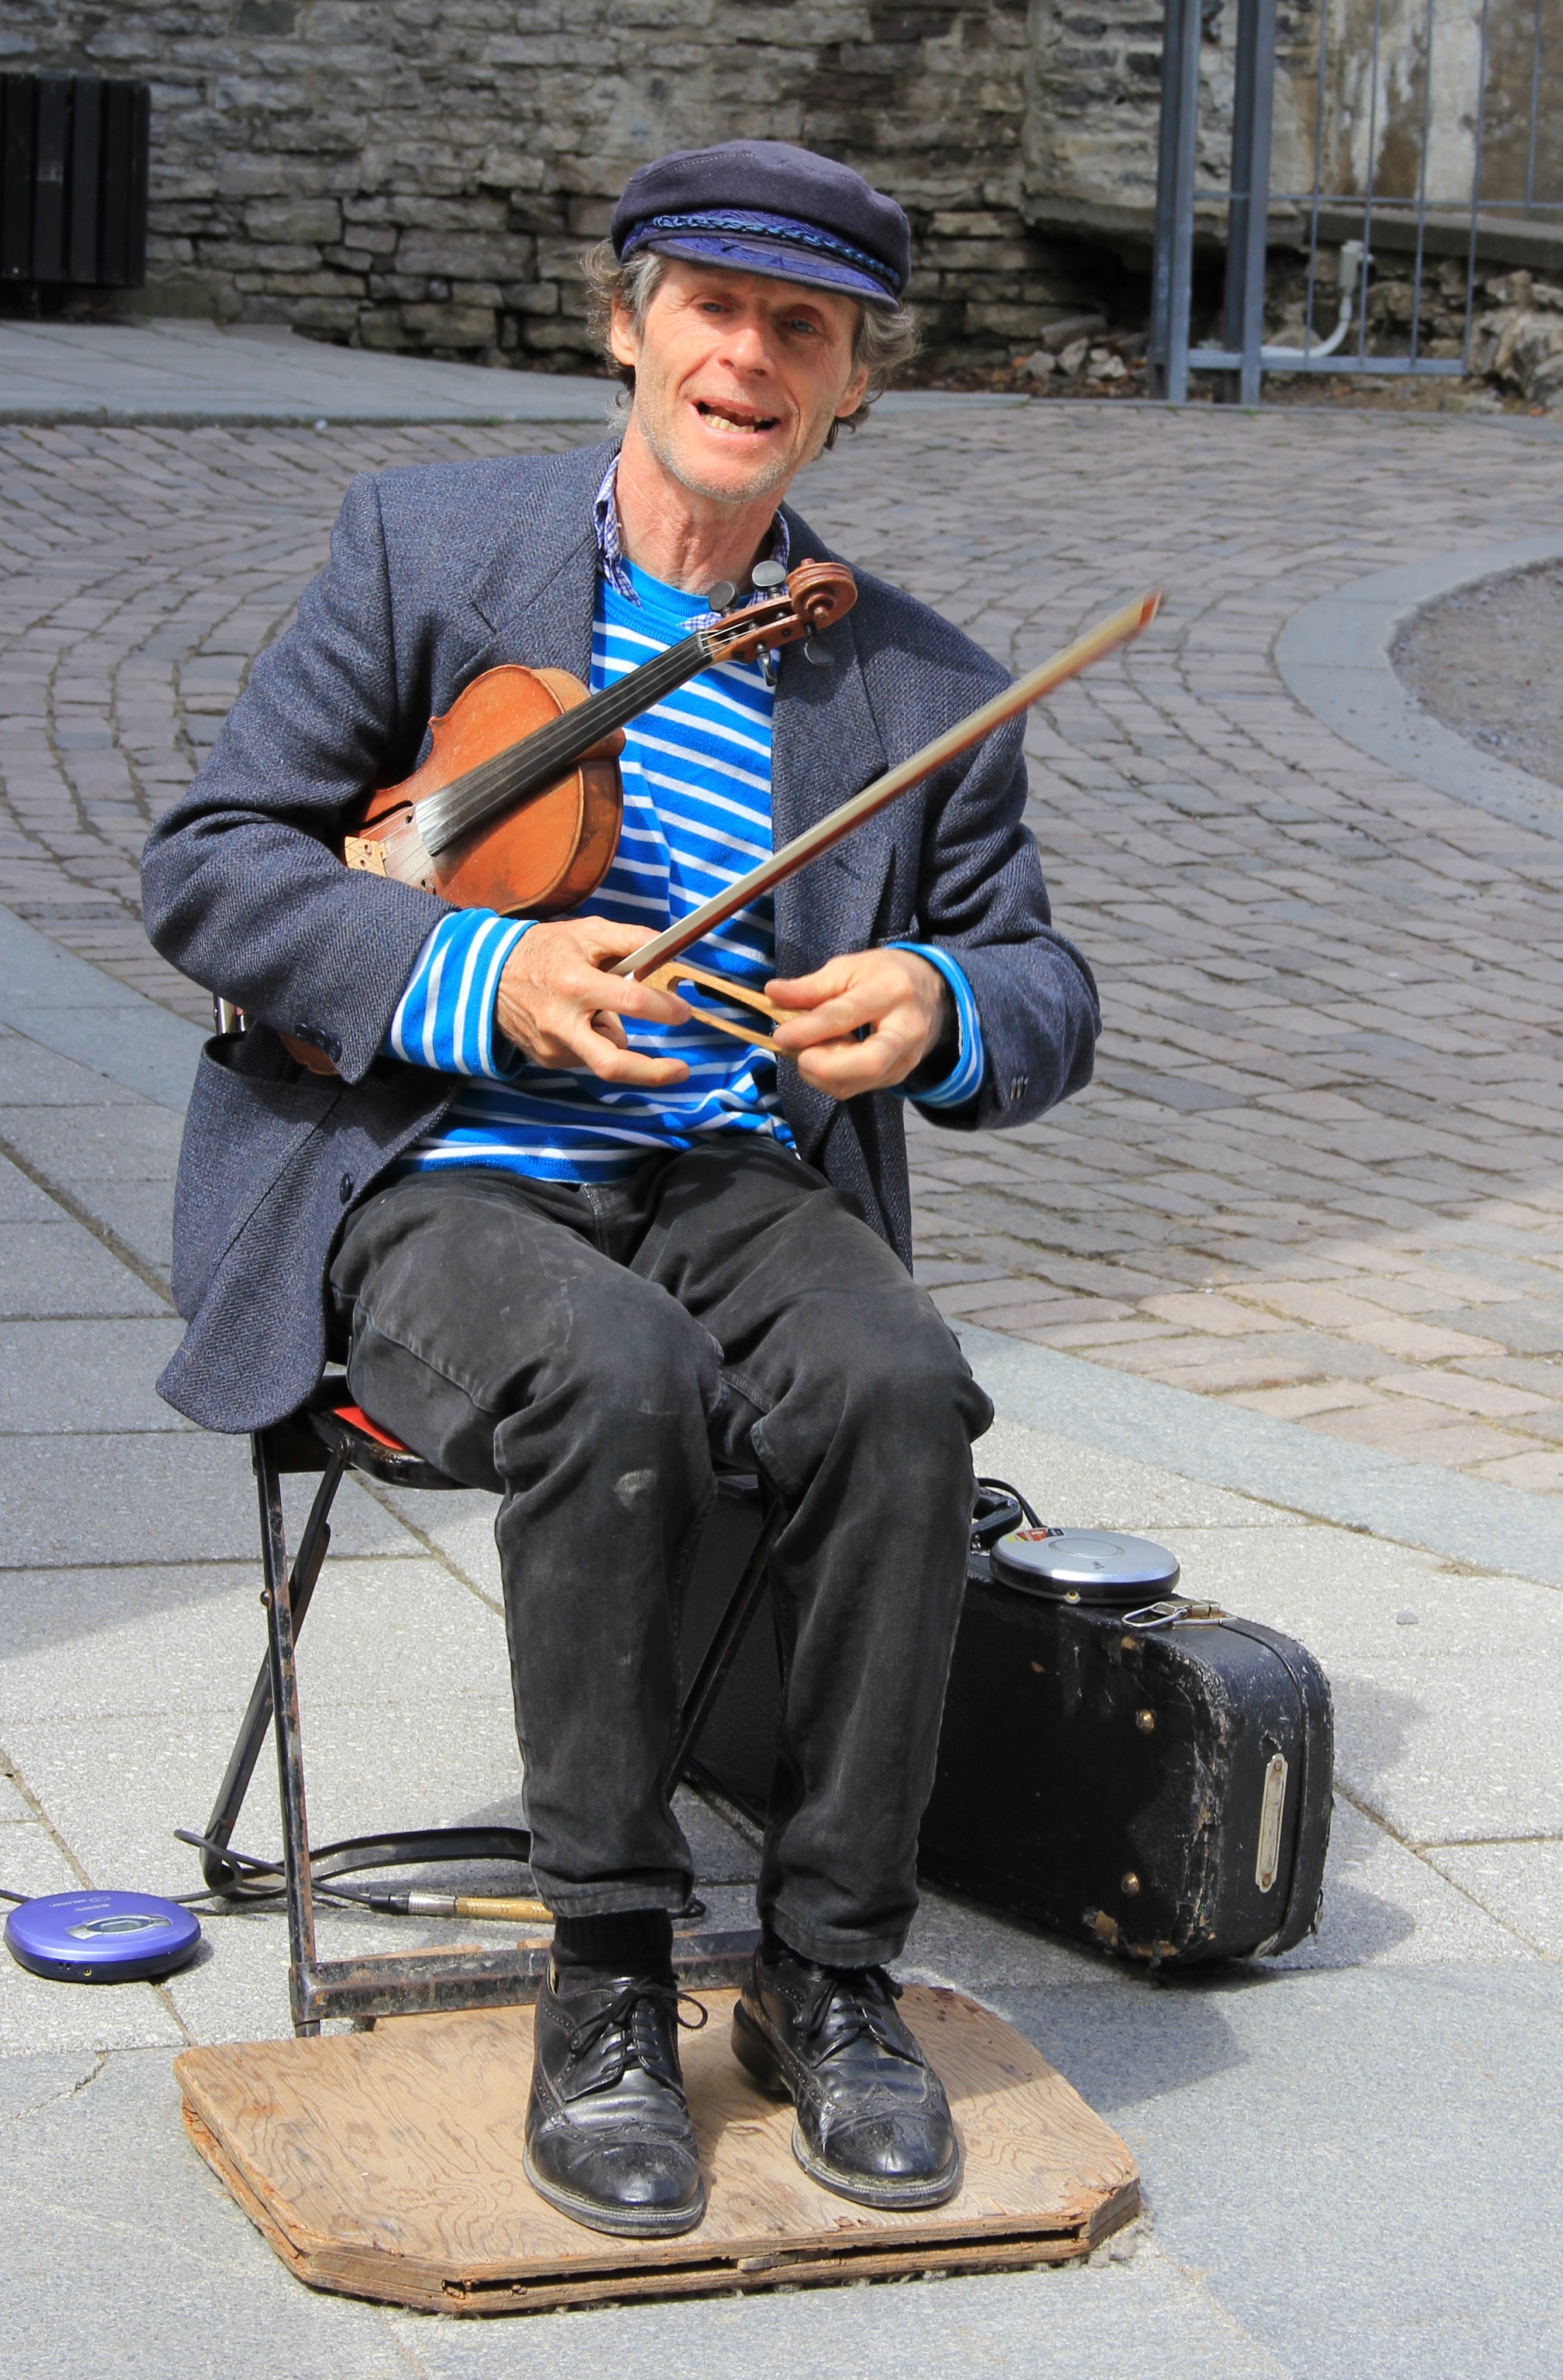
person, people, street, sitting, child, musician, singing, canadian, pro, traditional, accordion, cant, fiddler, men's, human positions